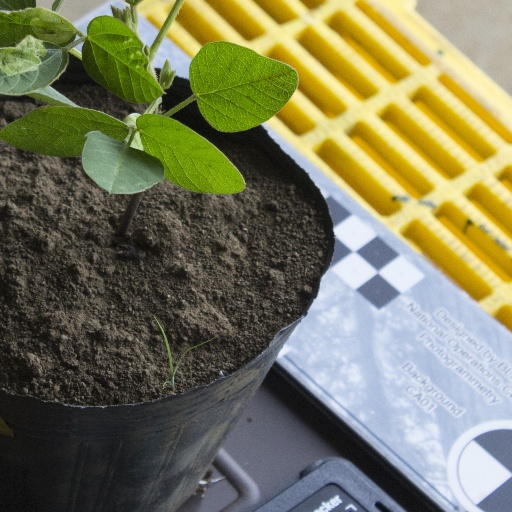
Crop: soybean